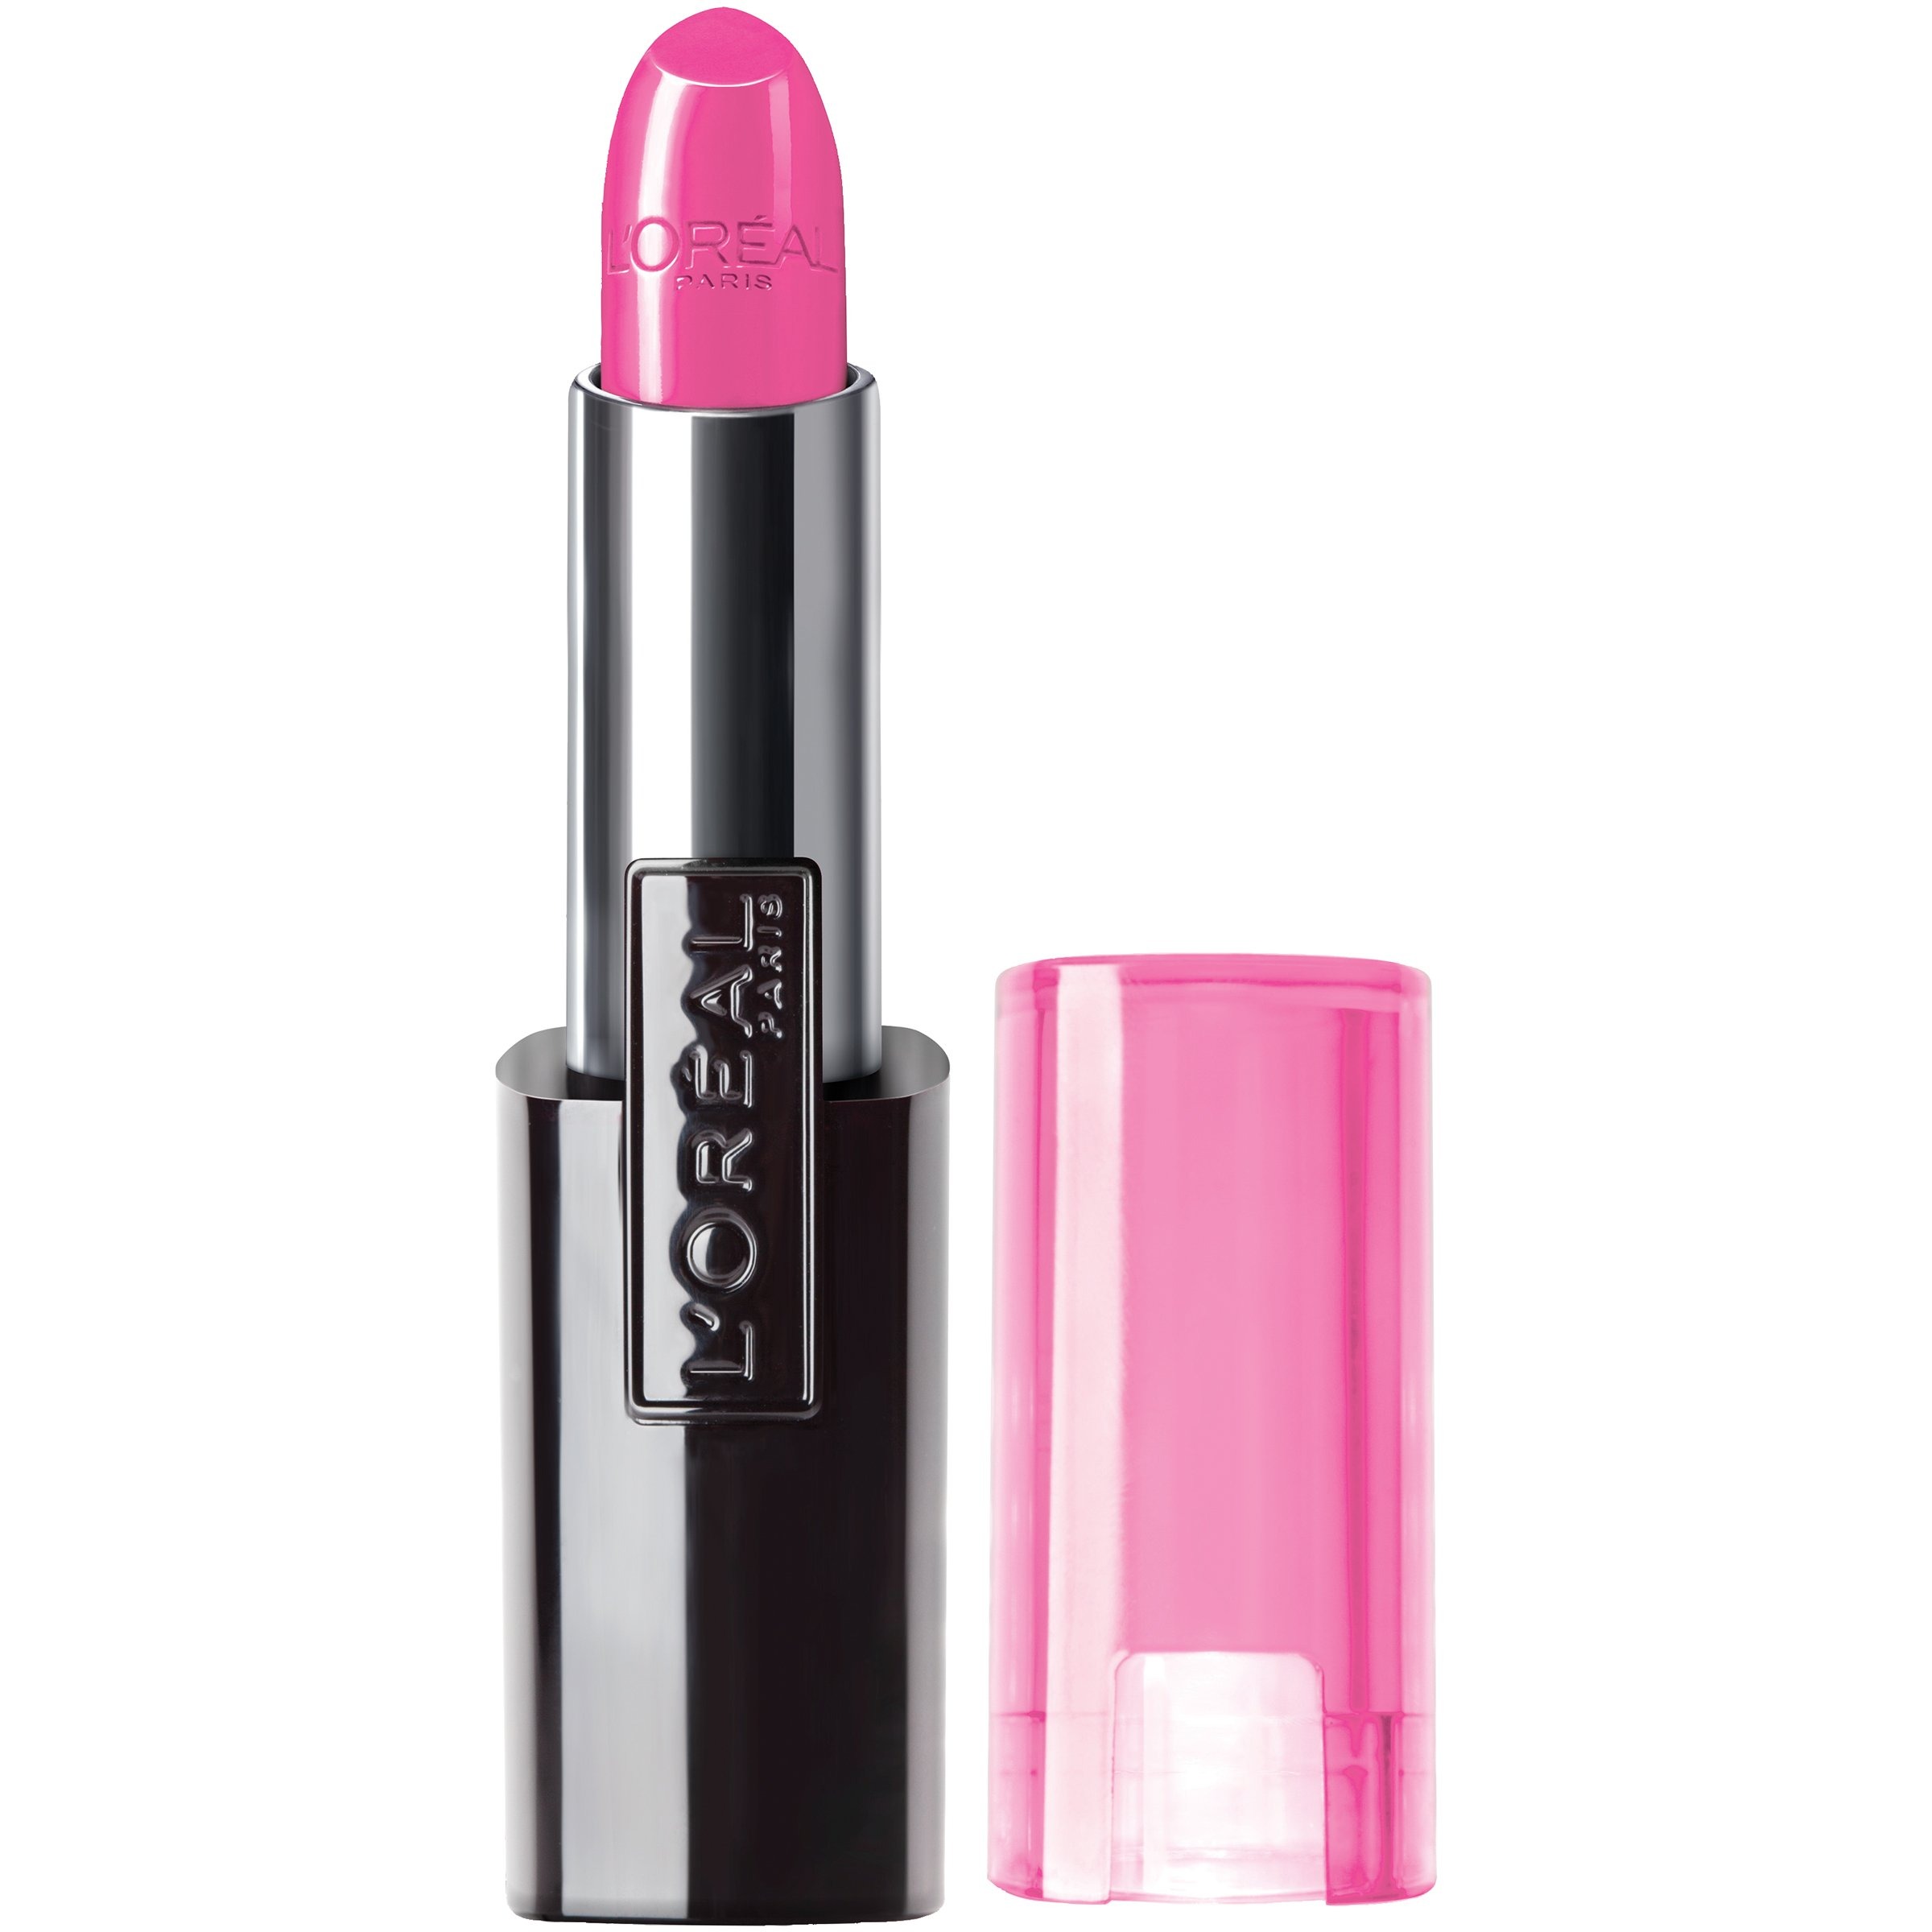
Item Name: L'Oréal Paris Infallible Le Rouge Lipstick, Beyond Blushing, 0.09 oz.
Bullet Point 1: Delivers bold, luscious color
Bullet Point 2: 10HR of vivid, hi-definition colour
Bullet Point 3: Stays comfortable all day
Bullet Point 4: Long wear
Value: 1.0
Unit: Count

Price: 13.69